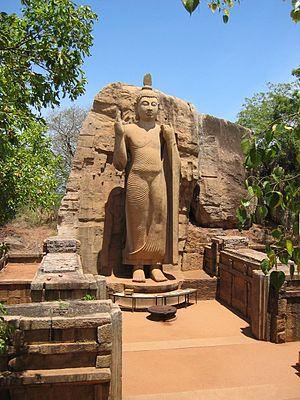
Le bouddhisme Theravada est la religion de 70,2 % de la population du Sri Lanka. L'île a été un centre d'apprentissage et d'études bouddhistes depuis l'introduction de ce mouvement au IIIᵉ siècle av. J.-C., produisant d'éminents savants tels que Buddhaghosa et préservant le vaste Canon Pāli. Tout au long de son histoire, les rois sri-Lankais ont joué un rôle majeur dans le maintien et le renouveau des institutions du bouddhisme de l'île. Au cours du XIXᵉ siècle, une modernisation de la pratique eut lieu sur l'île, ce qui en a favorisé l'étude et l'apprentissage. Il y a environ 6 000 monastères bouddhistes au Sri Lanka, avec environ 15 000 moines.